Malaspina family

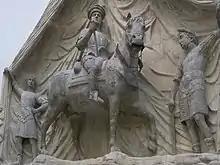
Victoria and Albert Museum – Monument of Marchese Spinetta Malaspina (1430–1435)

Moroello I Malaspina had a son named Guglielmo Malaspina, whose son Obizzino Malaspina is considered to be the true progenitor of the "Spino Fiorito" branch of the family. He received all of the territories on the left bank of the Magra river. Obizzino married Caterina Cattaneo and had three heirs; Bernabò Malaspina, Isnardo Malaspina, and Albert Malaspina. Isnardo married Cubina D'este, who gave birth to Gabriele Malaspina and Azzolino Malaspina; the latter had three children; Spinetta Malaspina—also known as The Great, who in 1340 purchased the feud of Fosdinovo without having any legitimate offspring; Isnardo; and Azzolino whose offspring would assume the title of Marquess of Fosdinovo (1355).